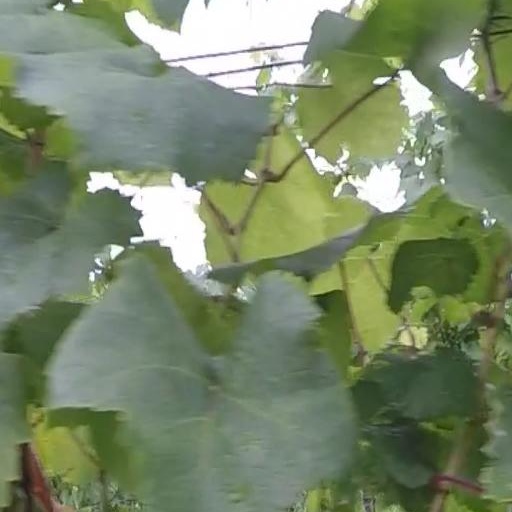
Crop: grape